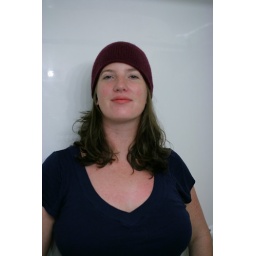
1 ball Cascade 220. ... ack, can't remember which way it was knit.. Hand-Fulled (gently felted) in a sink